Cornwall Minerals Railway

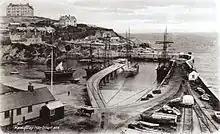
Newquay Harbour in 1904

Joseph Austen (1782 - 1850) of Fowey inherited considerable lands and mineral resources in central Cornwall. By 1838 he changed his name to Joseph Treffry, and he is better known by that name. The expense of transport of minerals to market was heavy, and Treffry set about improving the means of transport. He built Par Docks, and the Par Canal connecting them to Pontsmill, together with tramways on inclined planes that brought the important copper mine Fowey Consols and Par Consols into the network. Kaolinite, generally known in the United Kingdom as "china clay", was extracted in the Hensbarrow area north-west of Luxulyan and the mineral was also brought to Pontsmill.